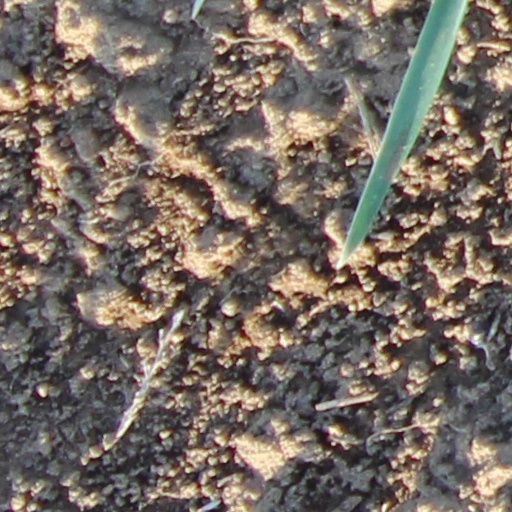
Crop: wheat